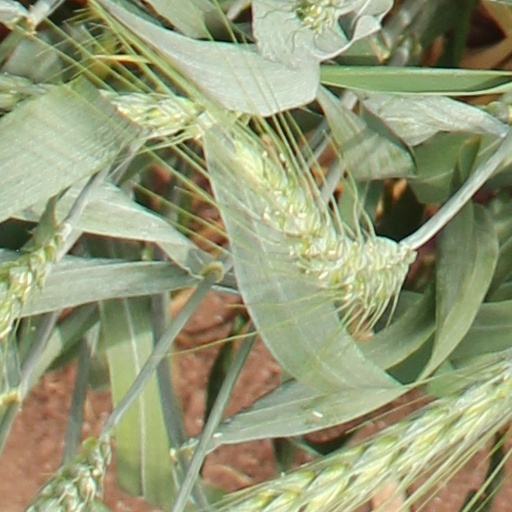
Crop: wheat